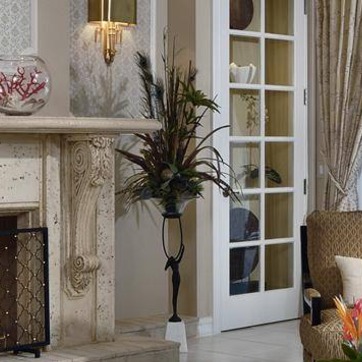
Material: foliage